Camp Curtis Guild

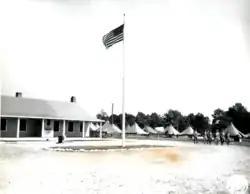
Headquarters and Tent Area at Camp Curtis Guild, Boston Port of Embarkation. Note Transportation Corps emblem on building.

Camp Curtis Guild is a Massachusetts Army National Guard camp located in the towns of Reading, Lynnfield, and Wakefield, Massachusetts. It is named after former Massachusetts governor Curtis Guild, Jr.